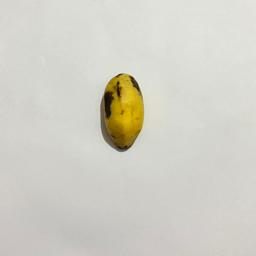
Banana variety: Sabri Kola